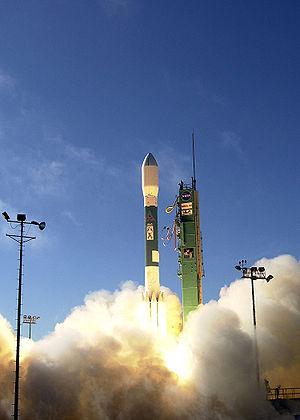
USA-193 ou NROL-21 était un satellite de reconnaissance américain, lancé depuis la base de Vandenberg, en Californie, le 14 décembre 2006. Ce satellite de la NRO, de moins de trois tonnes, était sans doute un satellite expérimental d'imagerie radar de la famille des Lacros. L'USA-193 a été victime d'une défaillance technique dès sa mise en orbite et cette dernière a commencé à décroitre.